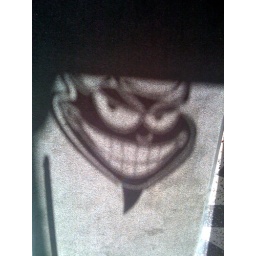
shadow cast by the door sign